Joseph Kabila

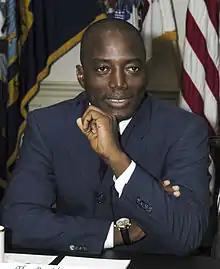
Kabila in 2003

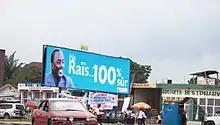
2011 election billboard

He subsequently attempted to end the ongoing civil war by negotiating peace agreements with rebel groups backed by Rwanda and Uganda, the same regional armies who had brought Laurent-Désiré Kabila's rebel group to power three years before. The process began in 2001 and continued despite difficulties during the talks, including the resumption of fighting. Under international pressure from South African president Thabo Mbeki and UN special envoy Moustapha Niasse, the final peace settlement was based on the 2002 agreement signed at the Inter-Congolese Dialogue in Sun City, South Africa, which nominally ended the Second Congo War. It maintained Joseph Kabila as the president and head of state of the DRC. A transitional government was set up under him, including the leaders of the country's two main rebel groups, the MLC and RCD–Goma, as vice-presidents. The two other vice-presidents were representatives of the civilian opposition and the government respectively. It also set up the basis for the legislature and the armed forces, and elections were to be held within two years, which could be extended by six months.